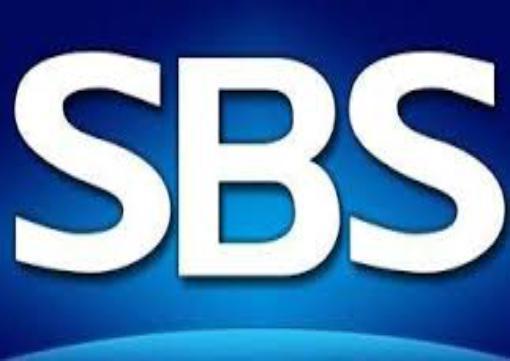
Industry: Others